Campus of the Massachusetts Institute of Technology

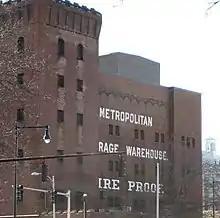
This lettering on Building W41 provides an unintentional visual pun when seen from a particular vantage point.

Whitaker College (Building E25) houses the College of Health Sciences and Technology as well as MIT Medical.